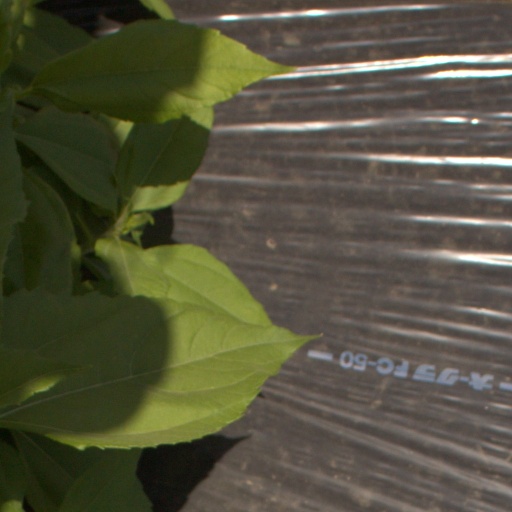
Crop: Jerusalem artichoke